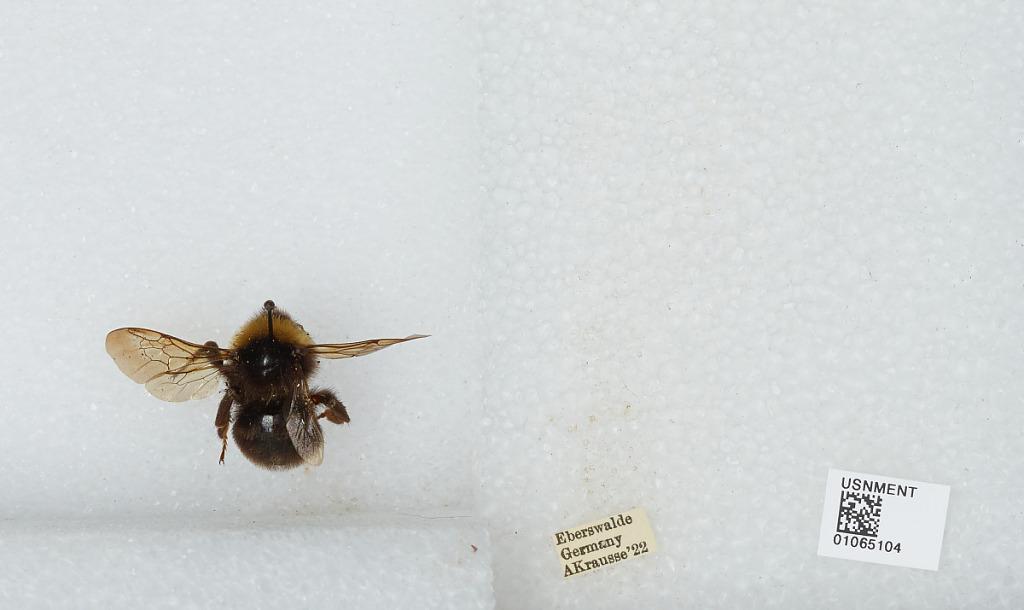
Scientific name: Bombus sp.
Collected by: A. Krausse
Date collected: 1922--
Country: Germany
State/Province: Brandenburg
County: Barnim
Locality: Eberswalde
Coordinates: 52.8356, 13.8182